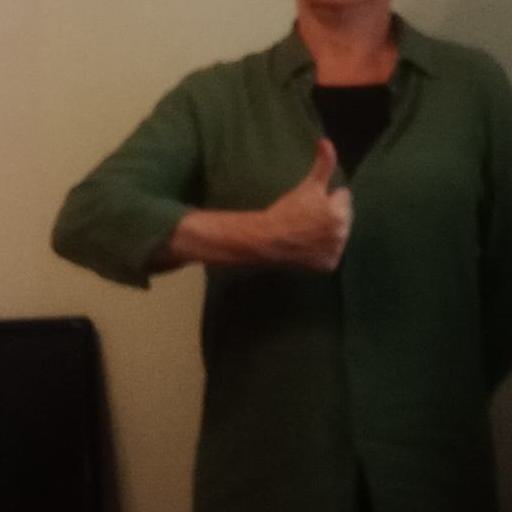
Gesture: like